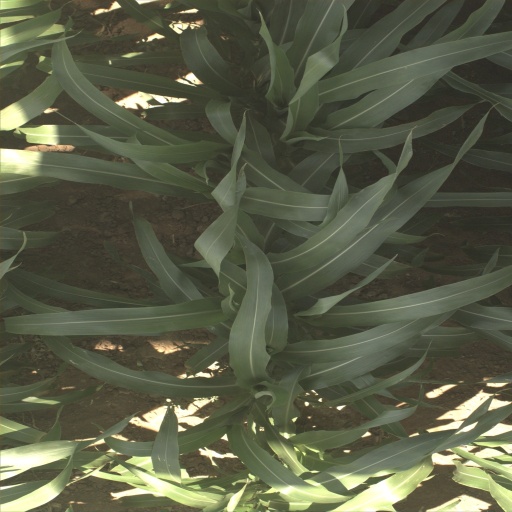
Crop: sorghum